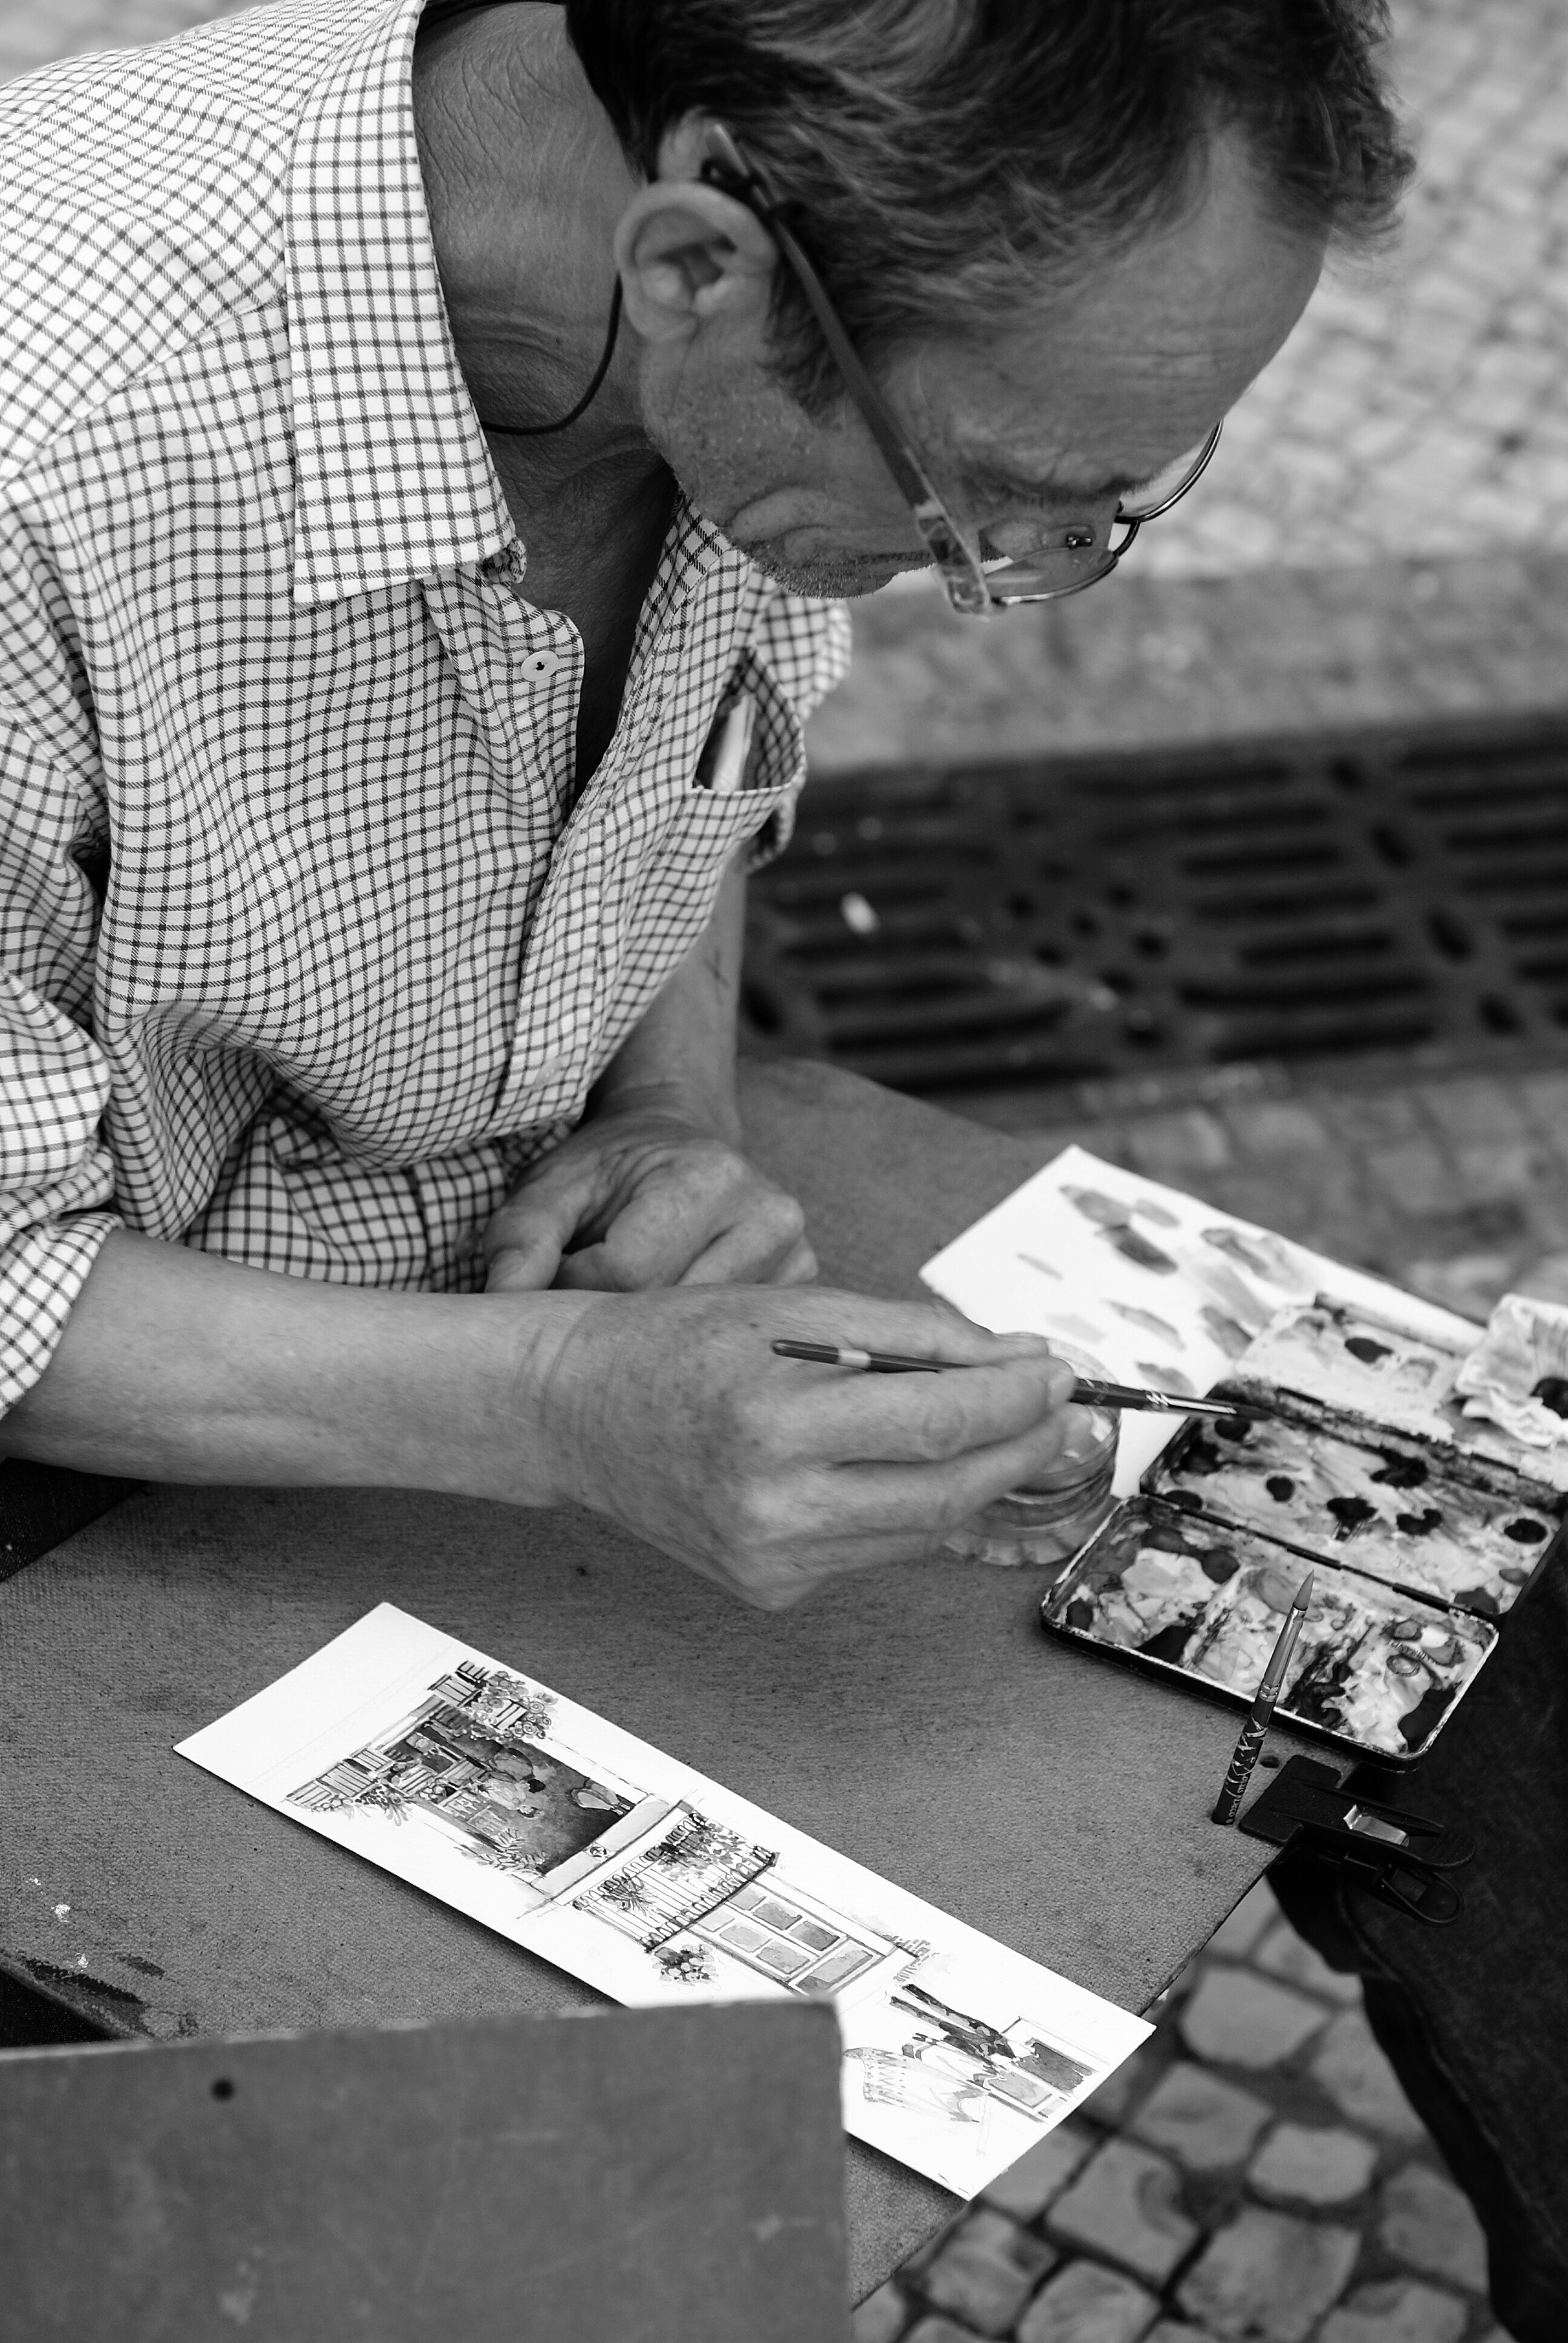
hand, man, person, creative, black and white, people, white, street, photography, urban, social, dslr, portrait, lens, black, monochrome, streetphotography, bw, blackandwhite, blackwhite, streets, candid, 50mm, shooting, moments, public, photograph, prime, sony, pretoebranco, rua, streetphoto, branco, lisboa, lisbon, moment, unposed, decisive, pretobranco, preto, retratos, sp, dslra200, pb, inpublic, fotografiaderua, streetmoments, lavinha, sal50f18, a200, jo olavinha, monochrome photography